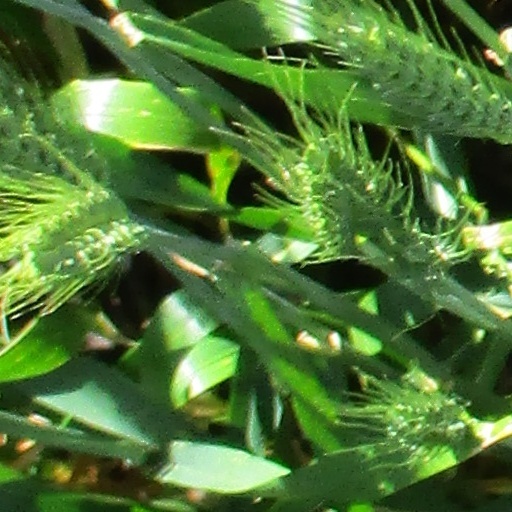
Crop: wheat